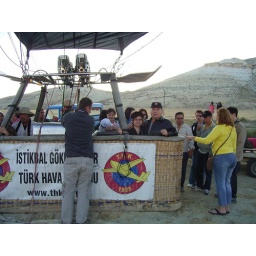
This basket can carry 20 persons in a hot-air balloon, currently US$220.00 per person for approx. 45mins ride